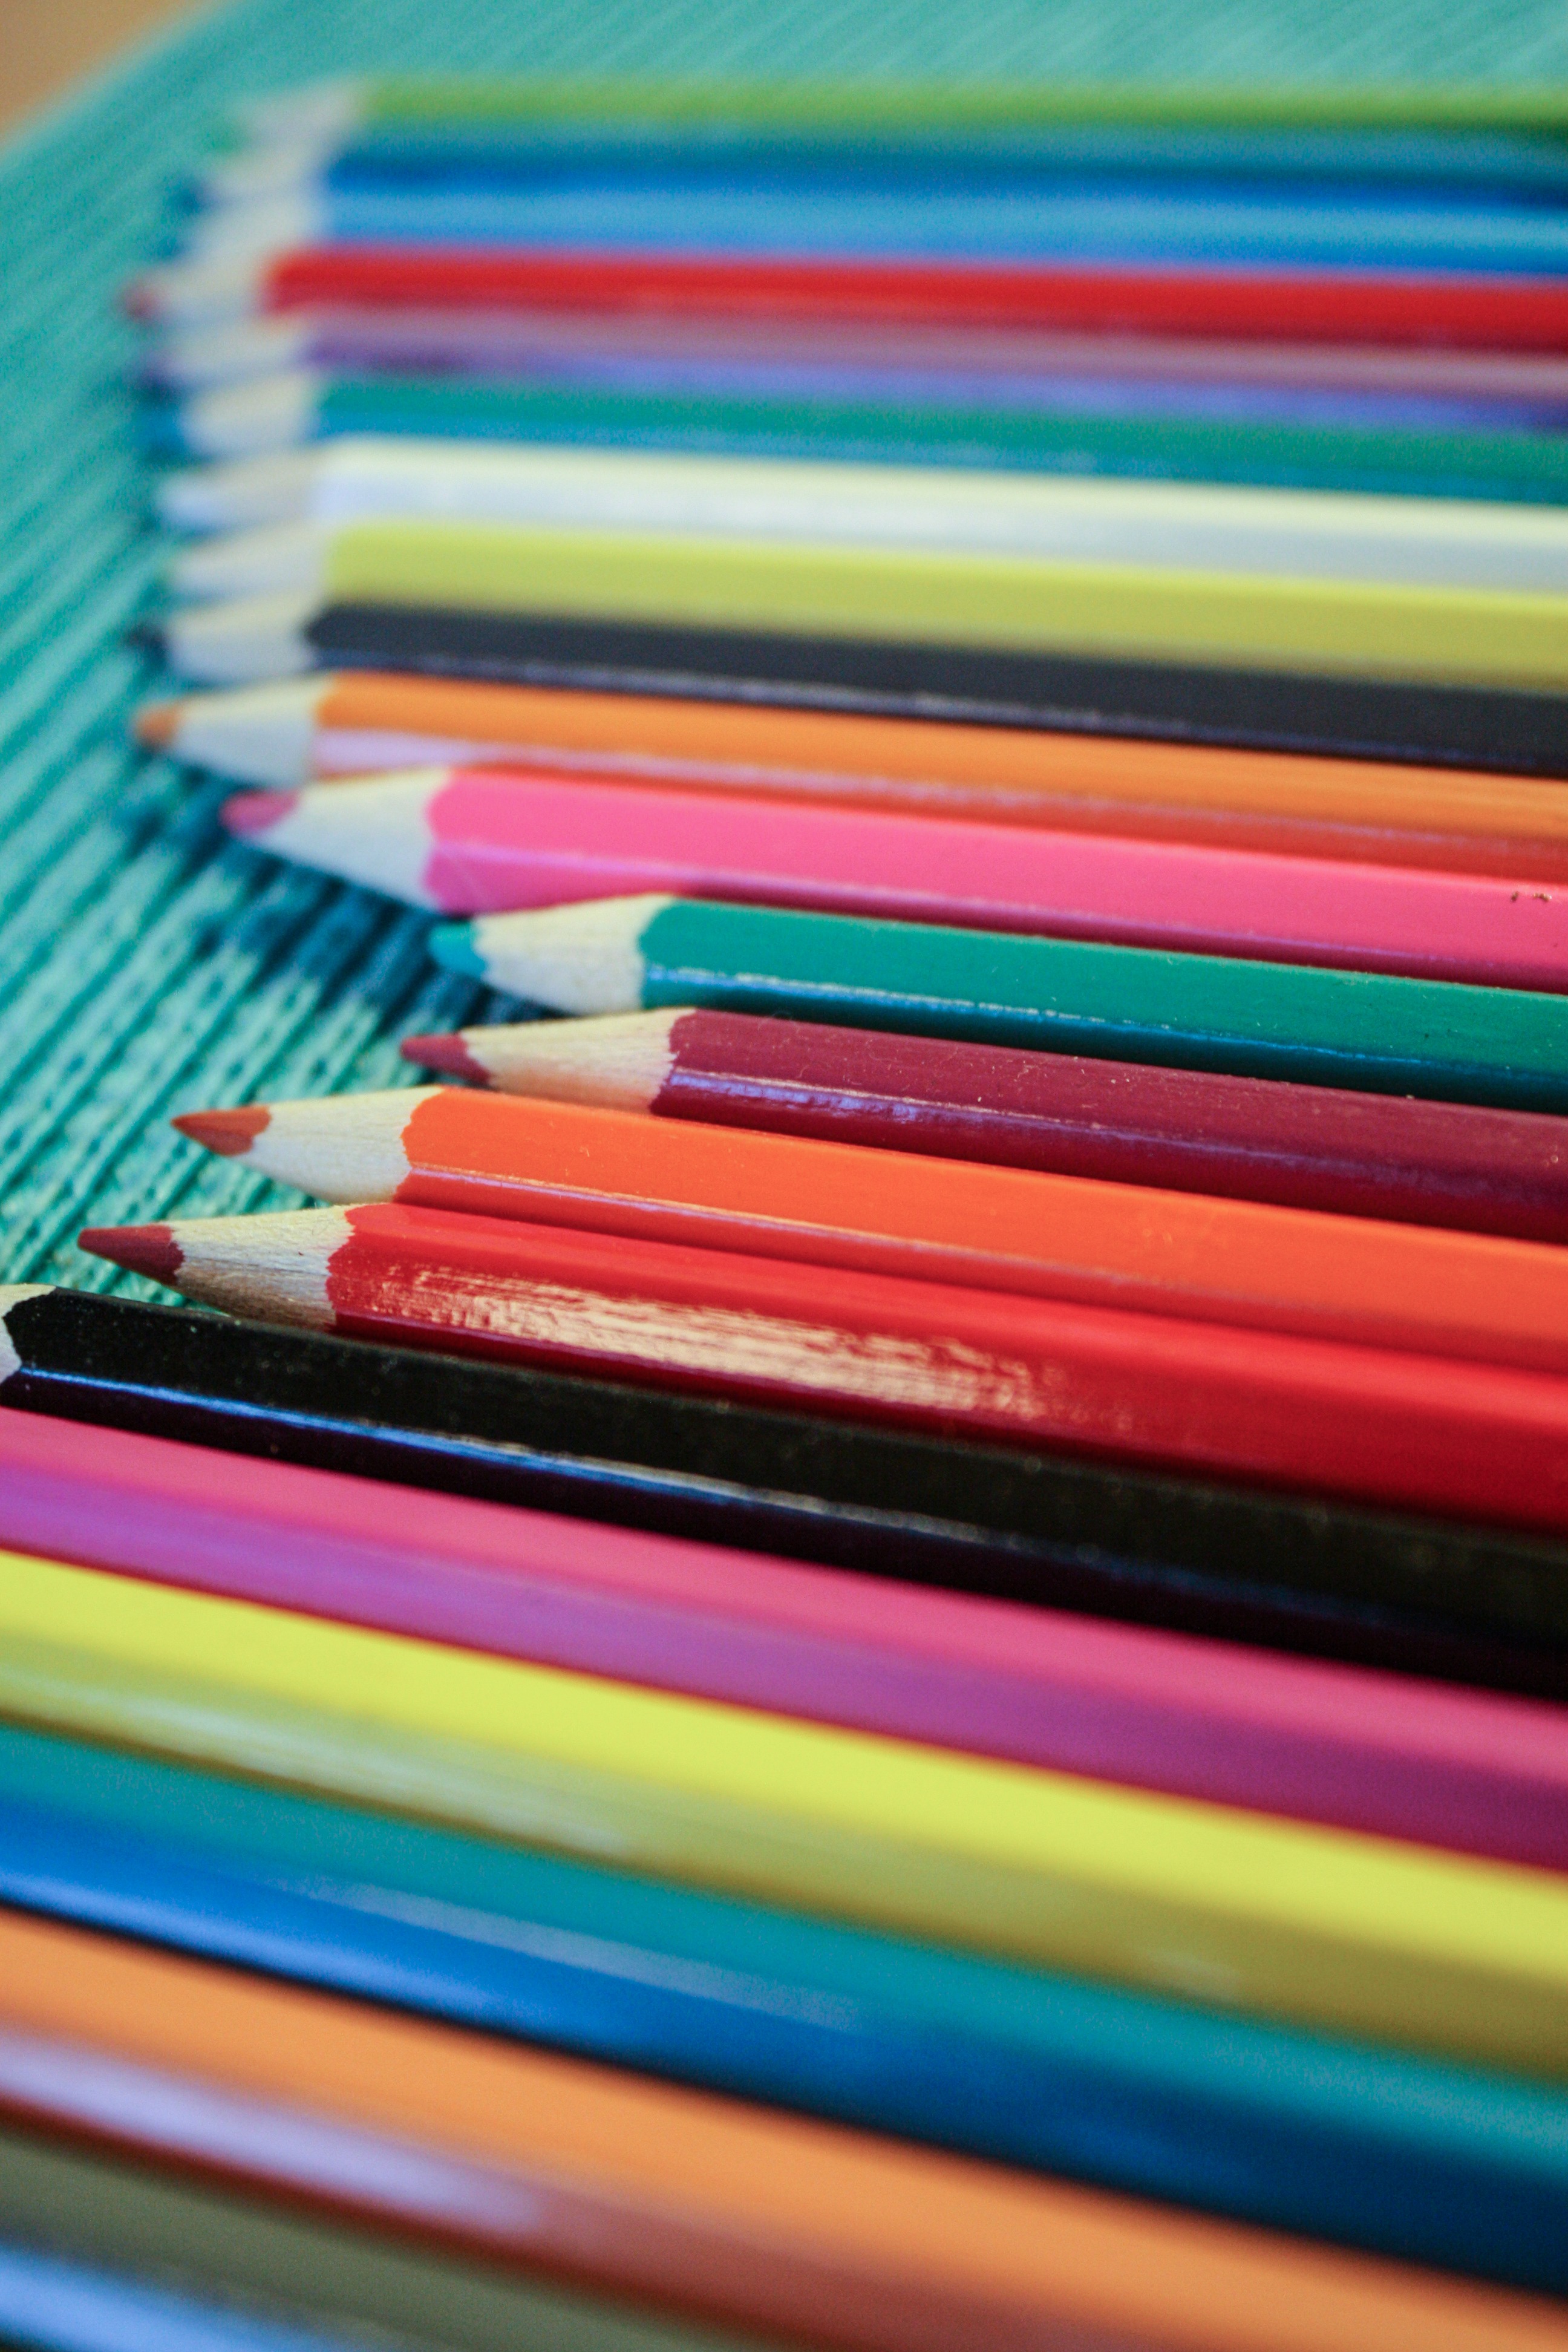
pencil, line, color, colorful, colors, pens, hobby, colored pencils, color pencil, cue stick